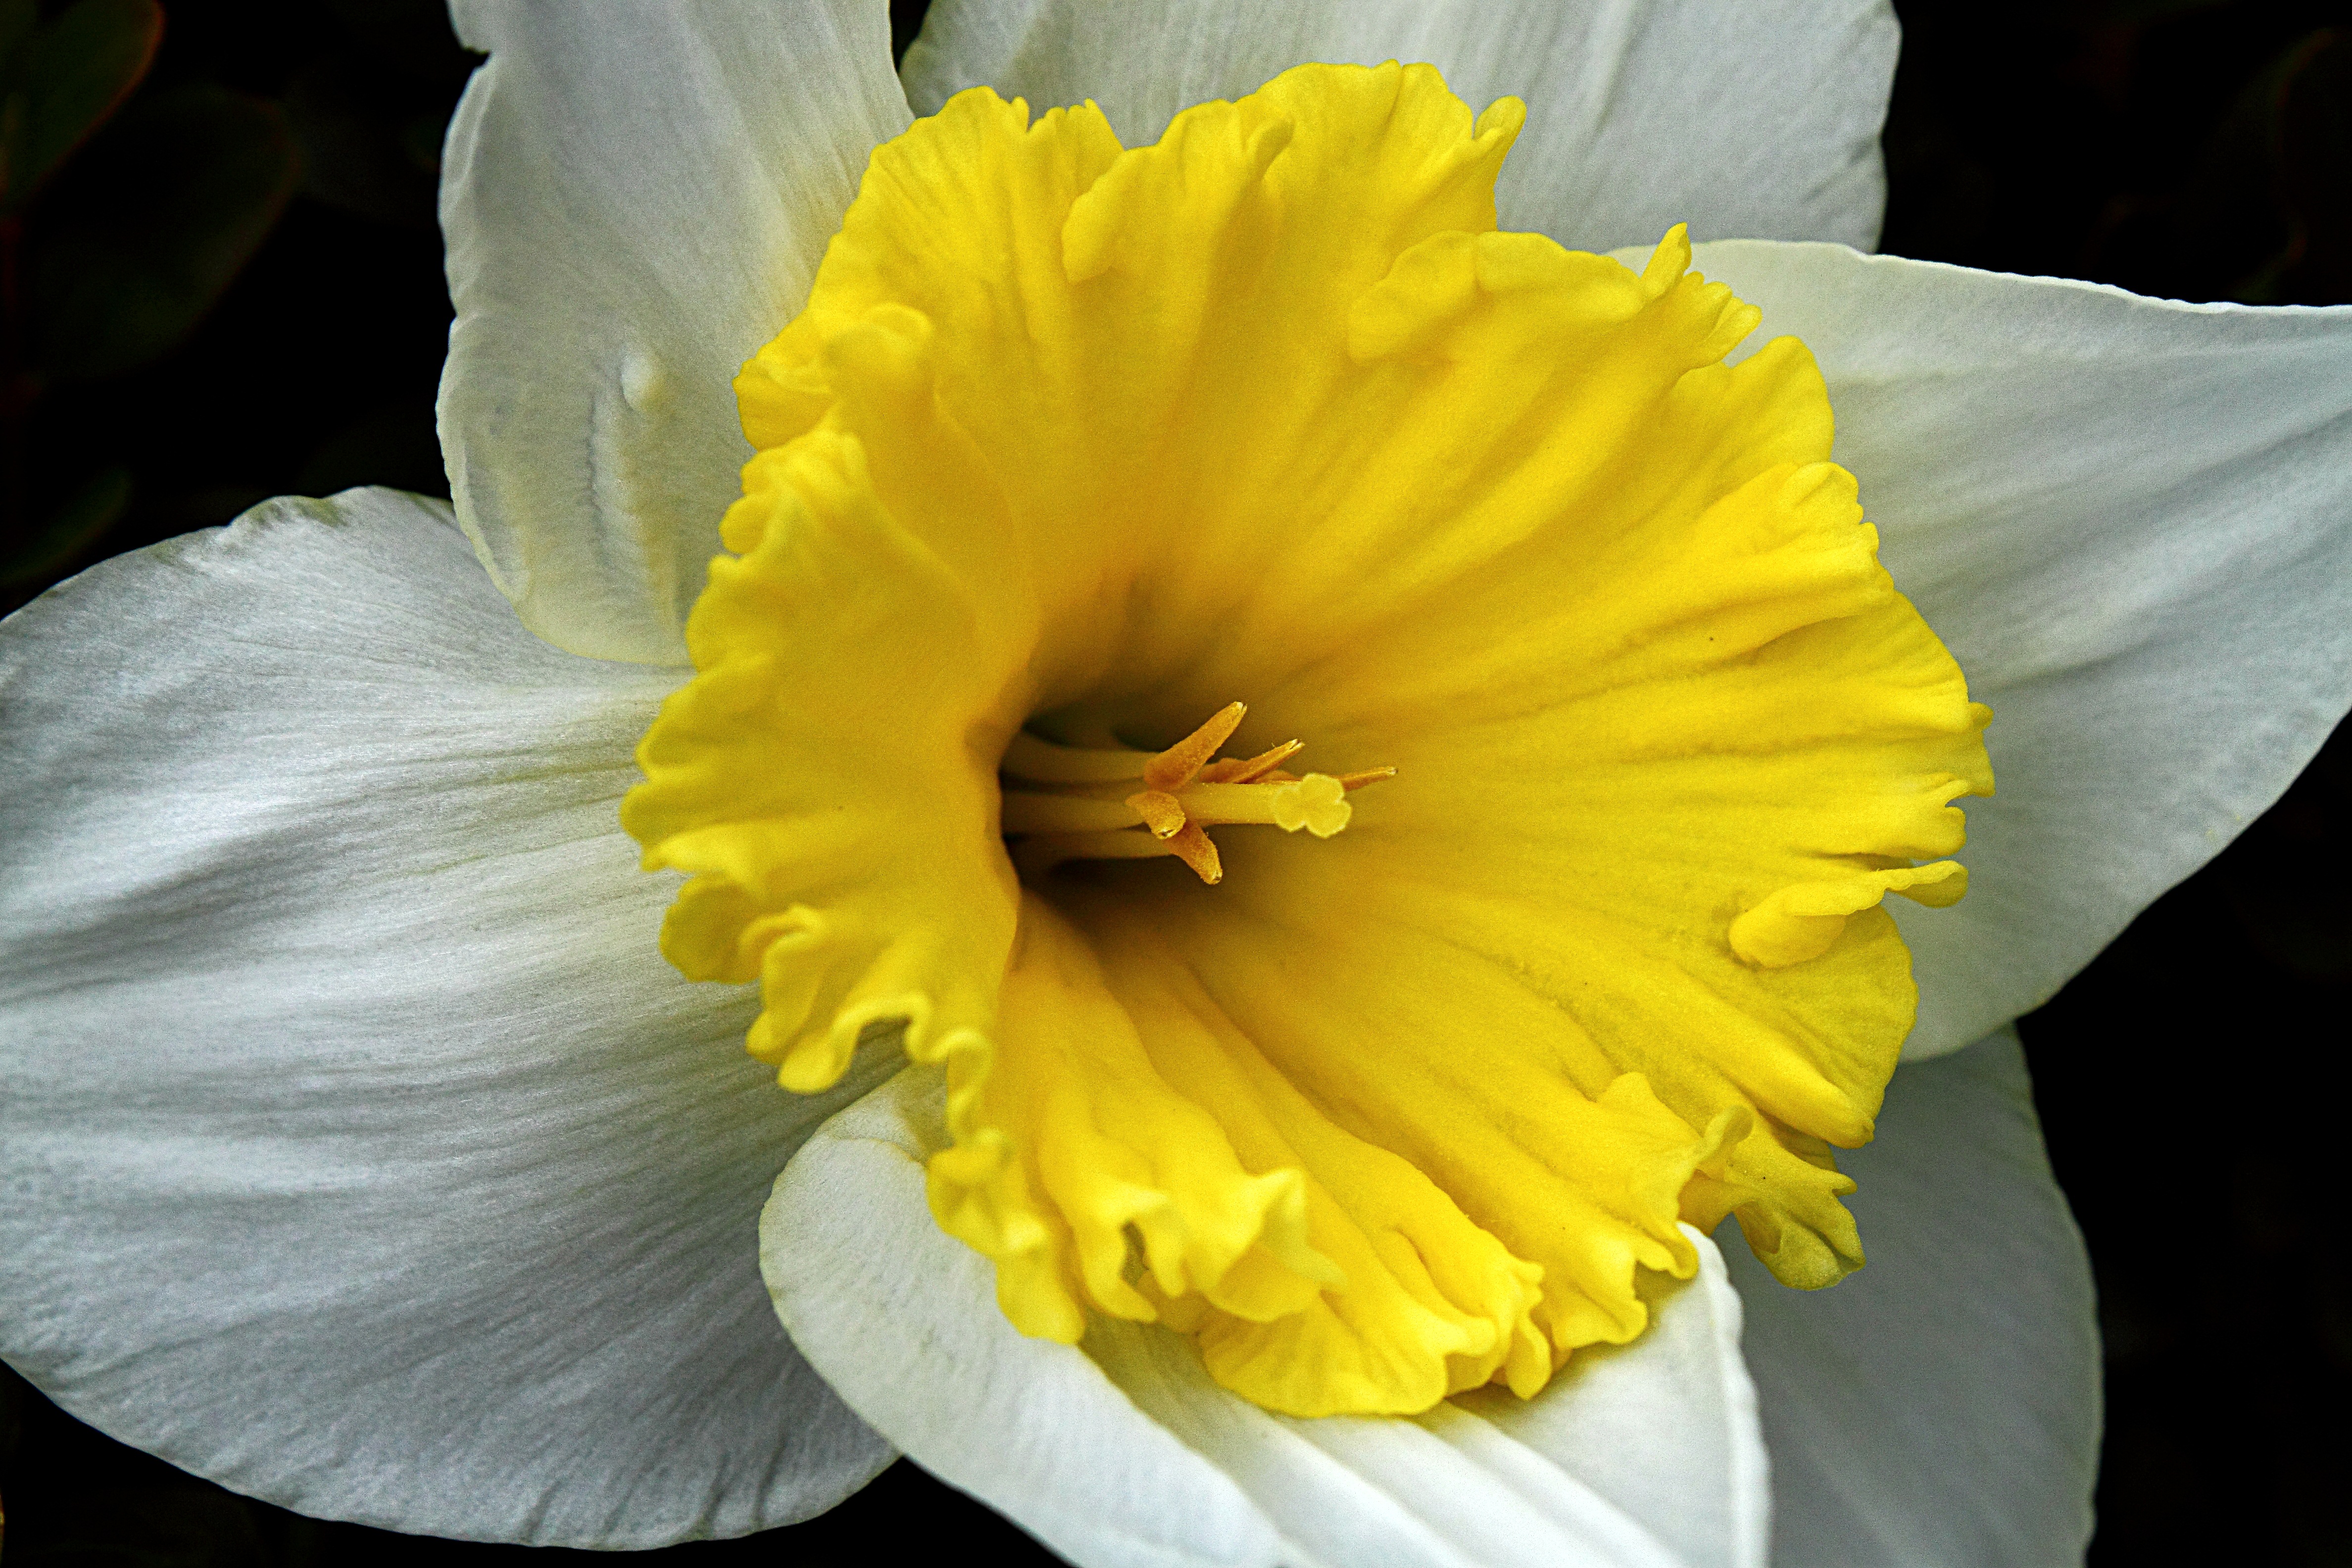
plant, flower, petal, macro, yellow, flora, flowers, flores, narcissus, ggl1, canoneos500d, macro photography, flowering plant, plant stem, land plant